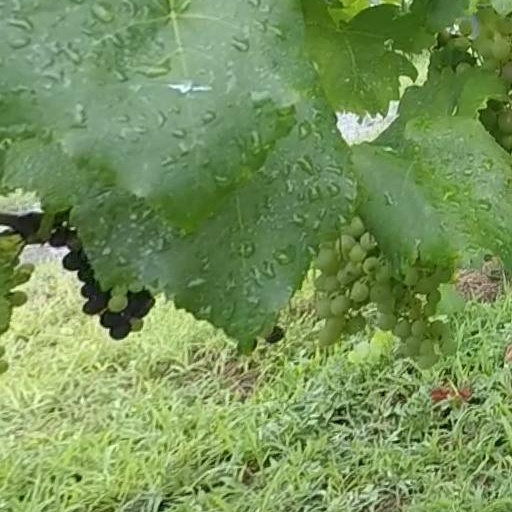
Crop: grape